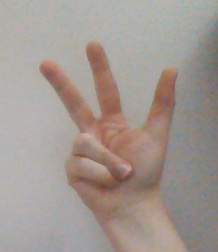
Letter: al